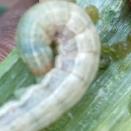
Crop: Onion
Condition: caterpillar-p